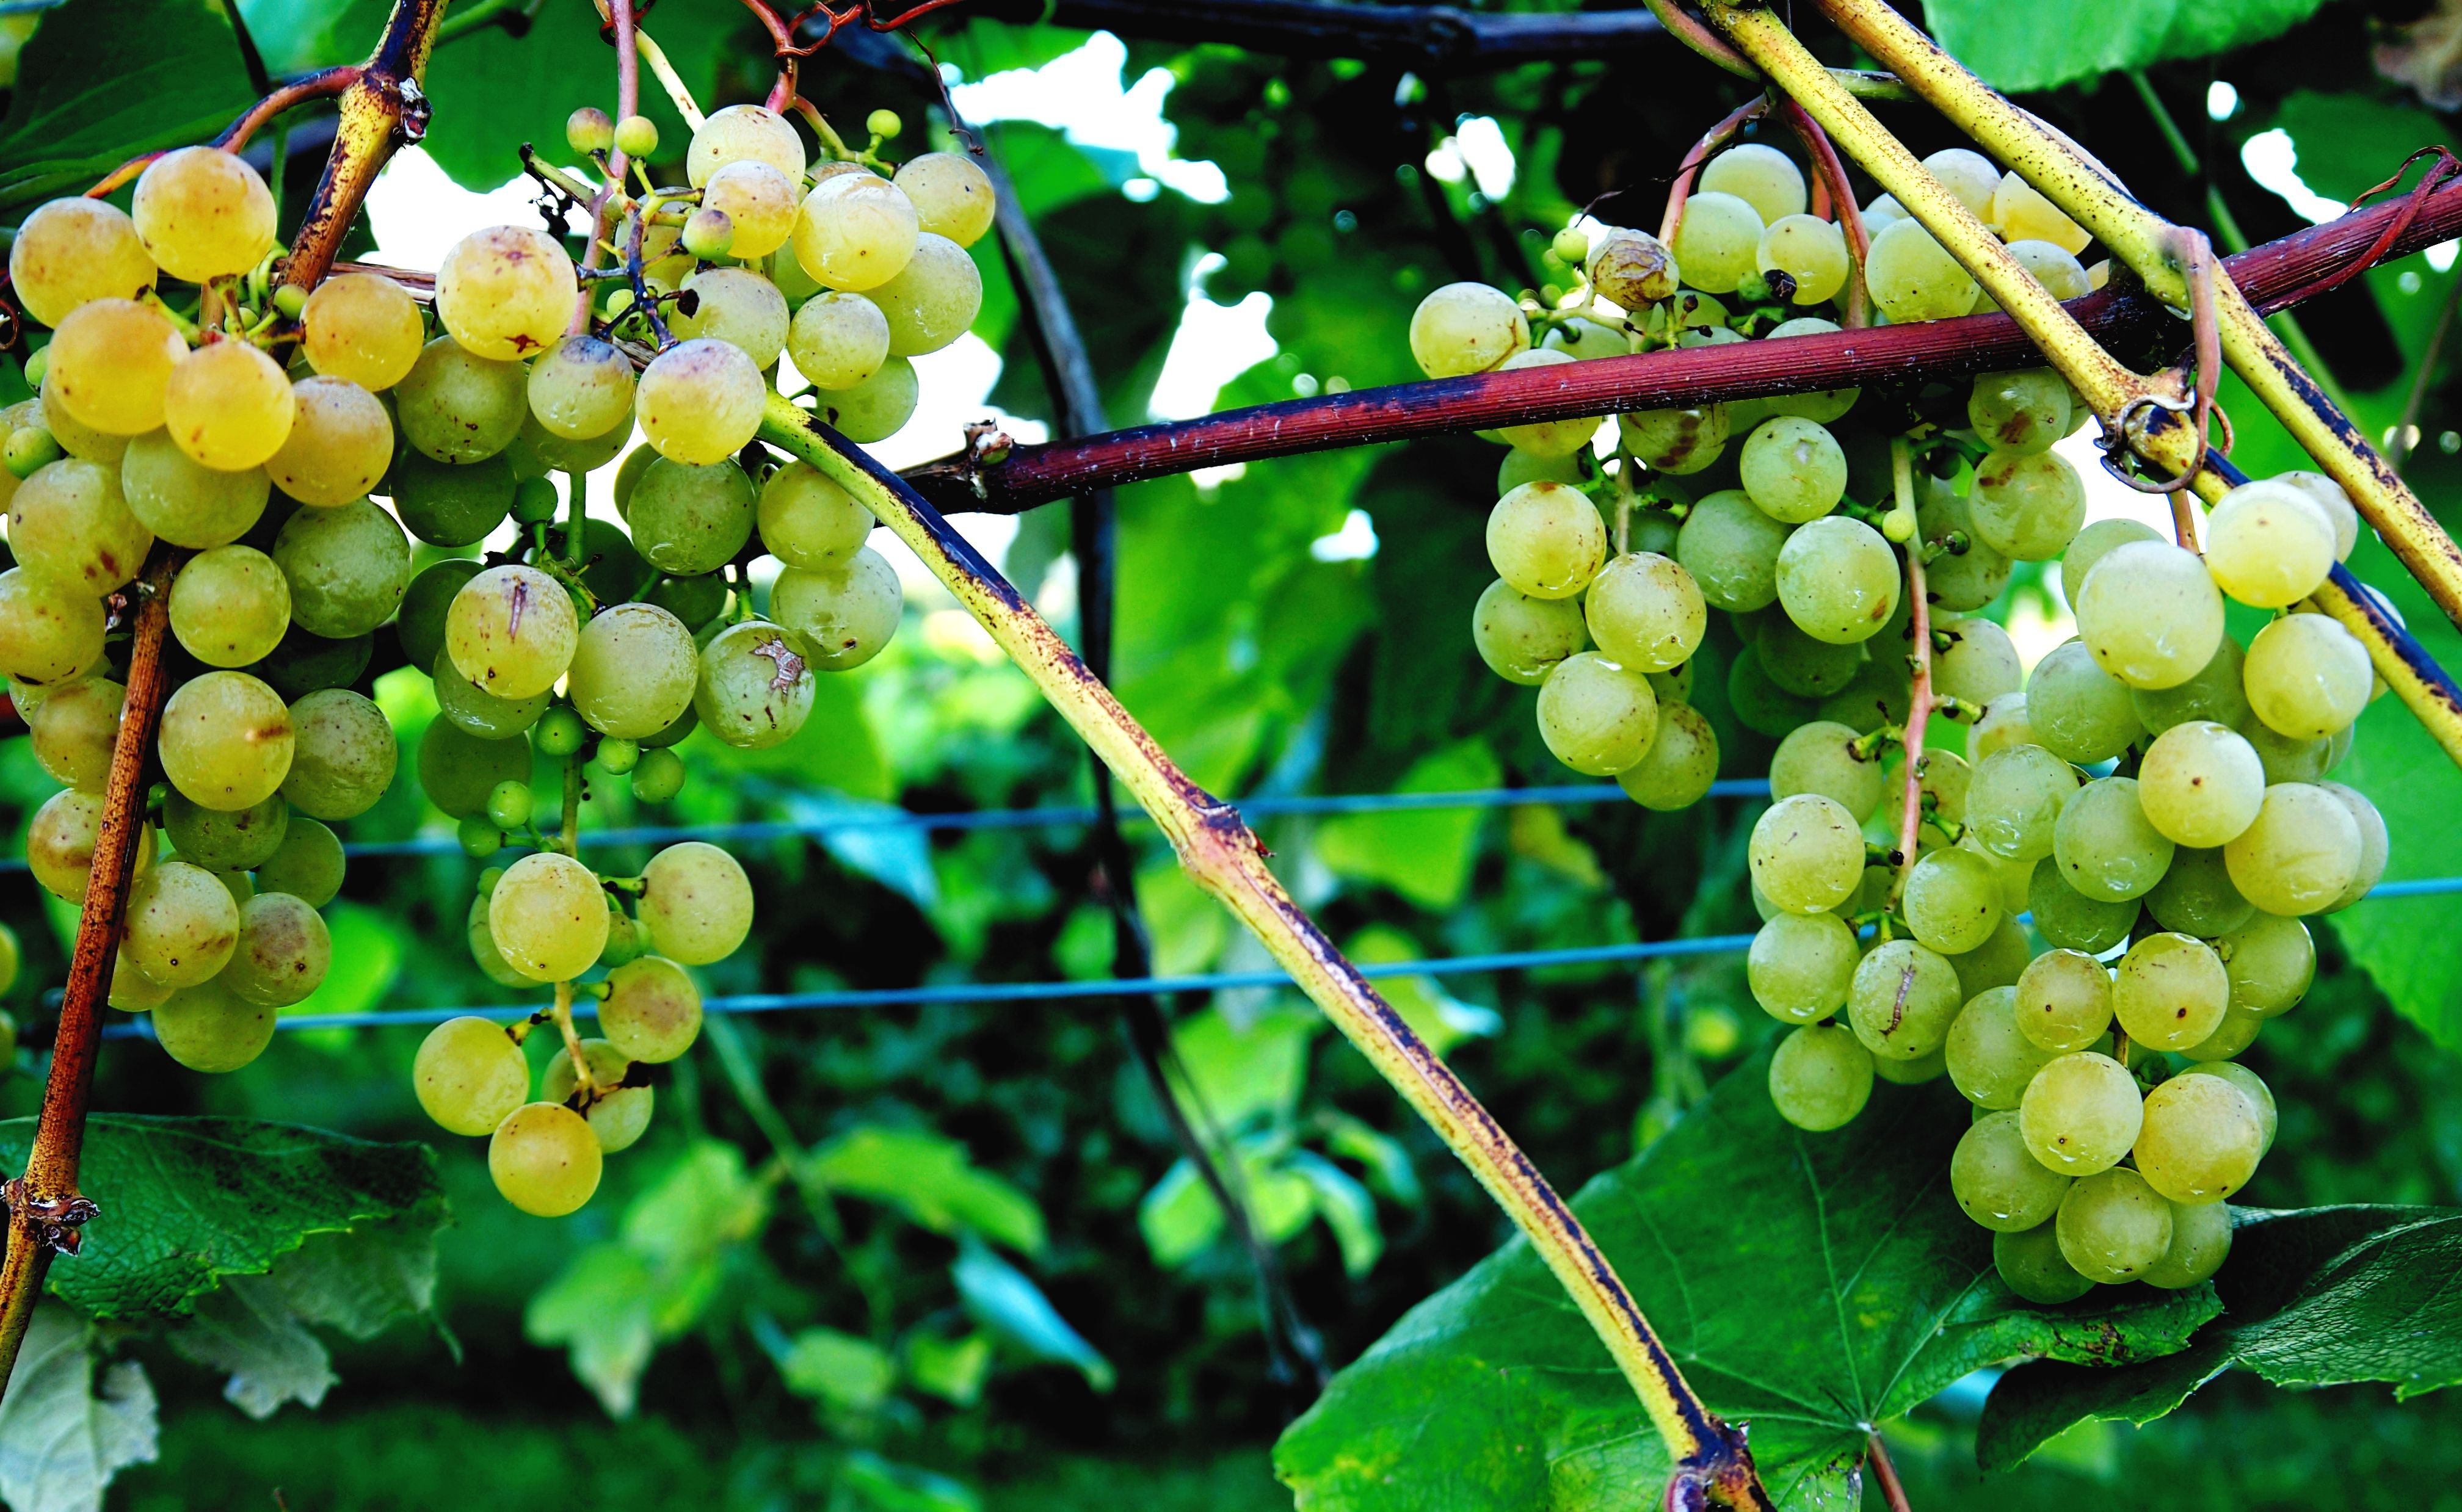
branch, plant, grape, wine, fruit, flower, food, produce, shrub, 1, flowering plant, vitis, tug hill vineyards, grape vine, upstate new york, 000 island region, sultana, land plant, grapevine family